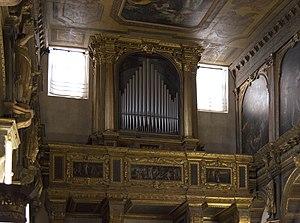
L'église San Nicolò dei Mendicoli est une église catholique dans le sestiere de Dorsoduro, un quartier de Venise. Elle est très proche de l'église Santa Teresa.